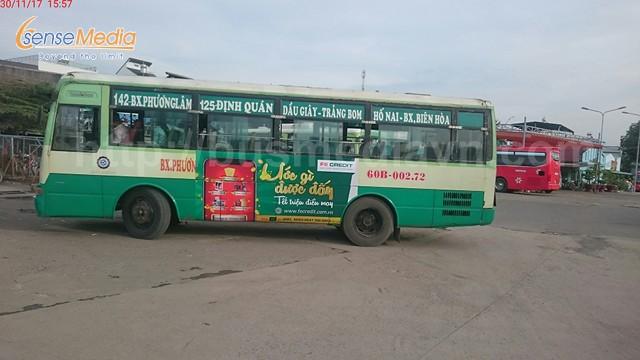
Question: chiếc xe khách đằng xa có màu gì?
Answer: chiếc xe khách đằng xa có màu đỏ